Anna May Wong

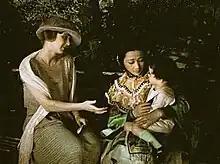
Wong (holding child) with Beatrice Bentley in "The Toll of the Sea" (1922)

At the age of 17, Wong played her first leading role, in the early Metro two-color Technicolor movie "The Toll of the Sea". Written by Frances Marion, the story was based loosely on "Madama Butterfly". "Variety" magazine singled Wong out for praise, noting her "extraordinarily fine" acting. "The New York Times" commented, "Miss Wong stirs in the spectator all the sympathy her part calls for and she never repels one by an excess of theatrical 'feeling'. She has a difficult role, a role that is botched nine times out of ten, but hers is the tenth performance. Completely unconscious of the camera, with a fine sense of proportion and remarkable pantomimic accuracy ... She should be seen again and often on the screen."